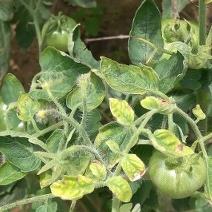
Crop: Tomato
Condition: virosis-d